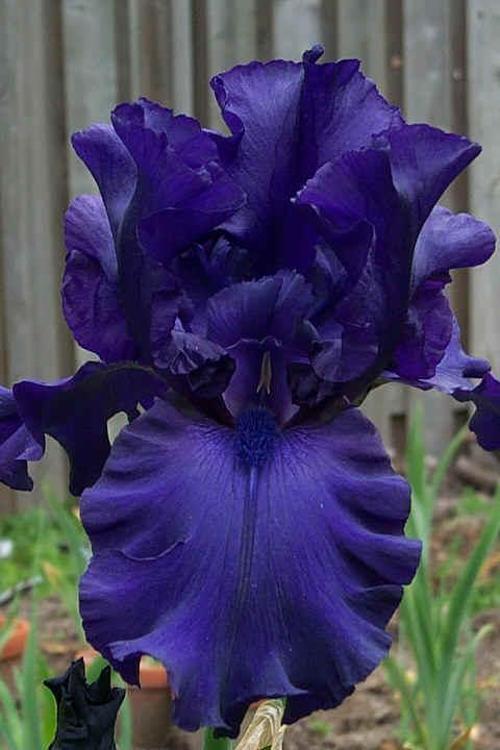
Flower: Iris